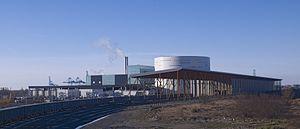
EveRé site de traitement multifilière des déchets ménagers
L'Incinérateur de Fos-sur-Mer ou Centre de traitement multifilières de Fos-sur-Mer est un incinérateur de déchets, dont le maître d'ouvrage est la Communauté urbaine Marseille Provence Métropole et qui a vocation à traiter, dans le cadre d’une délégation de service public, les ordures ménagères collectées dans les 18 communes membres de la communauté. Il présente la particularité d'être situé sur le territoire de la commune de Fos-sur-Mer qui n'est pas membre de la Communauté urbaine Marseille Provence Métropole.
Fos-sur-Mer est une commune française, située dans le département des Bouches-du-Rhône en région Provence-Alpes-Côte d'Azur.